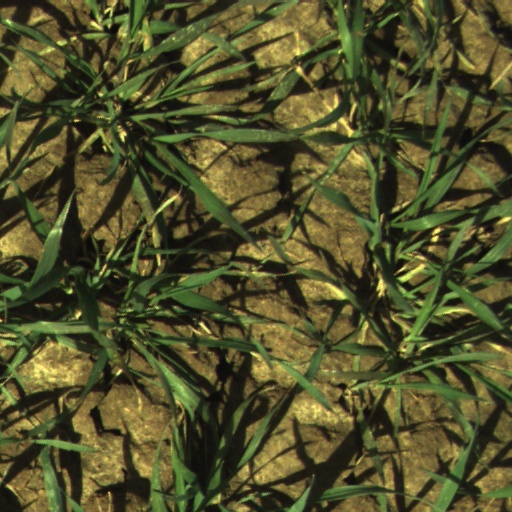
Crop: wheat